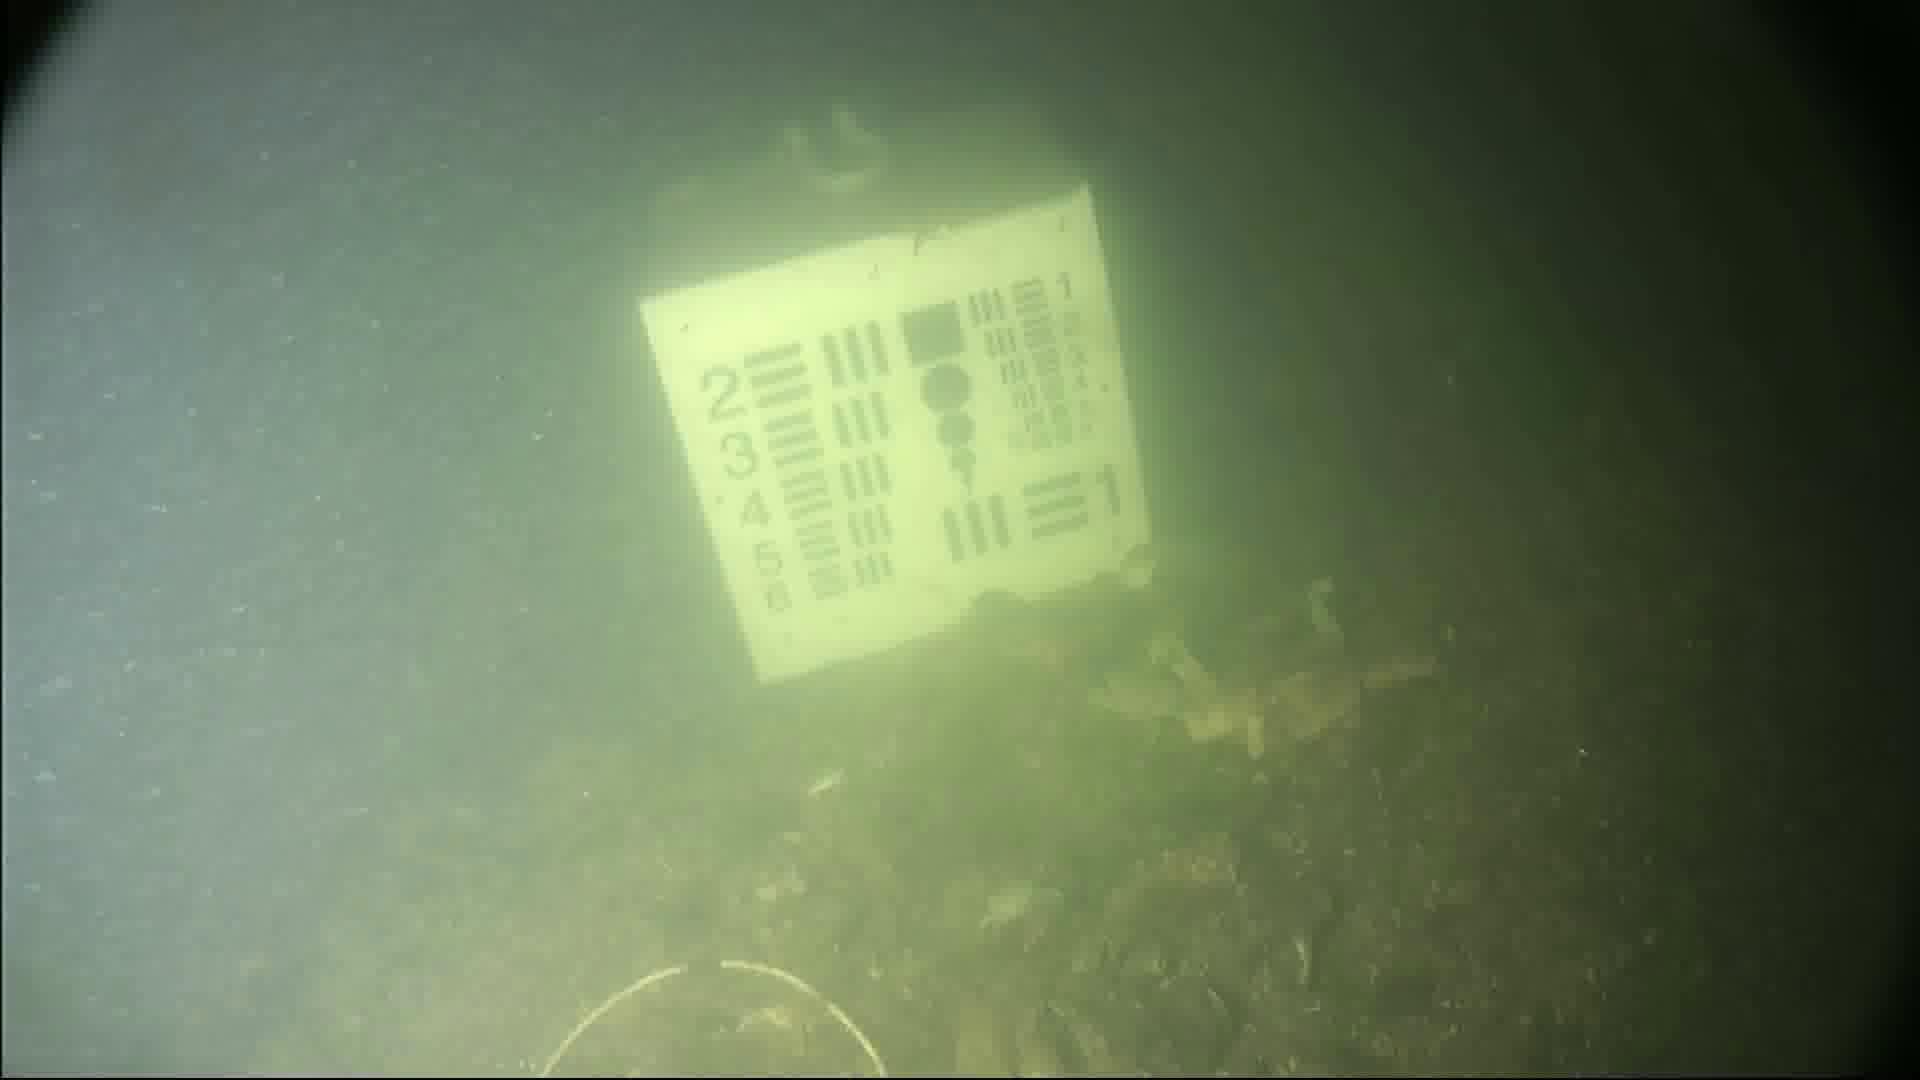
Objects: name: crab
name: starfish